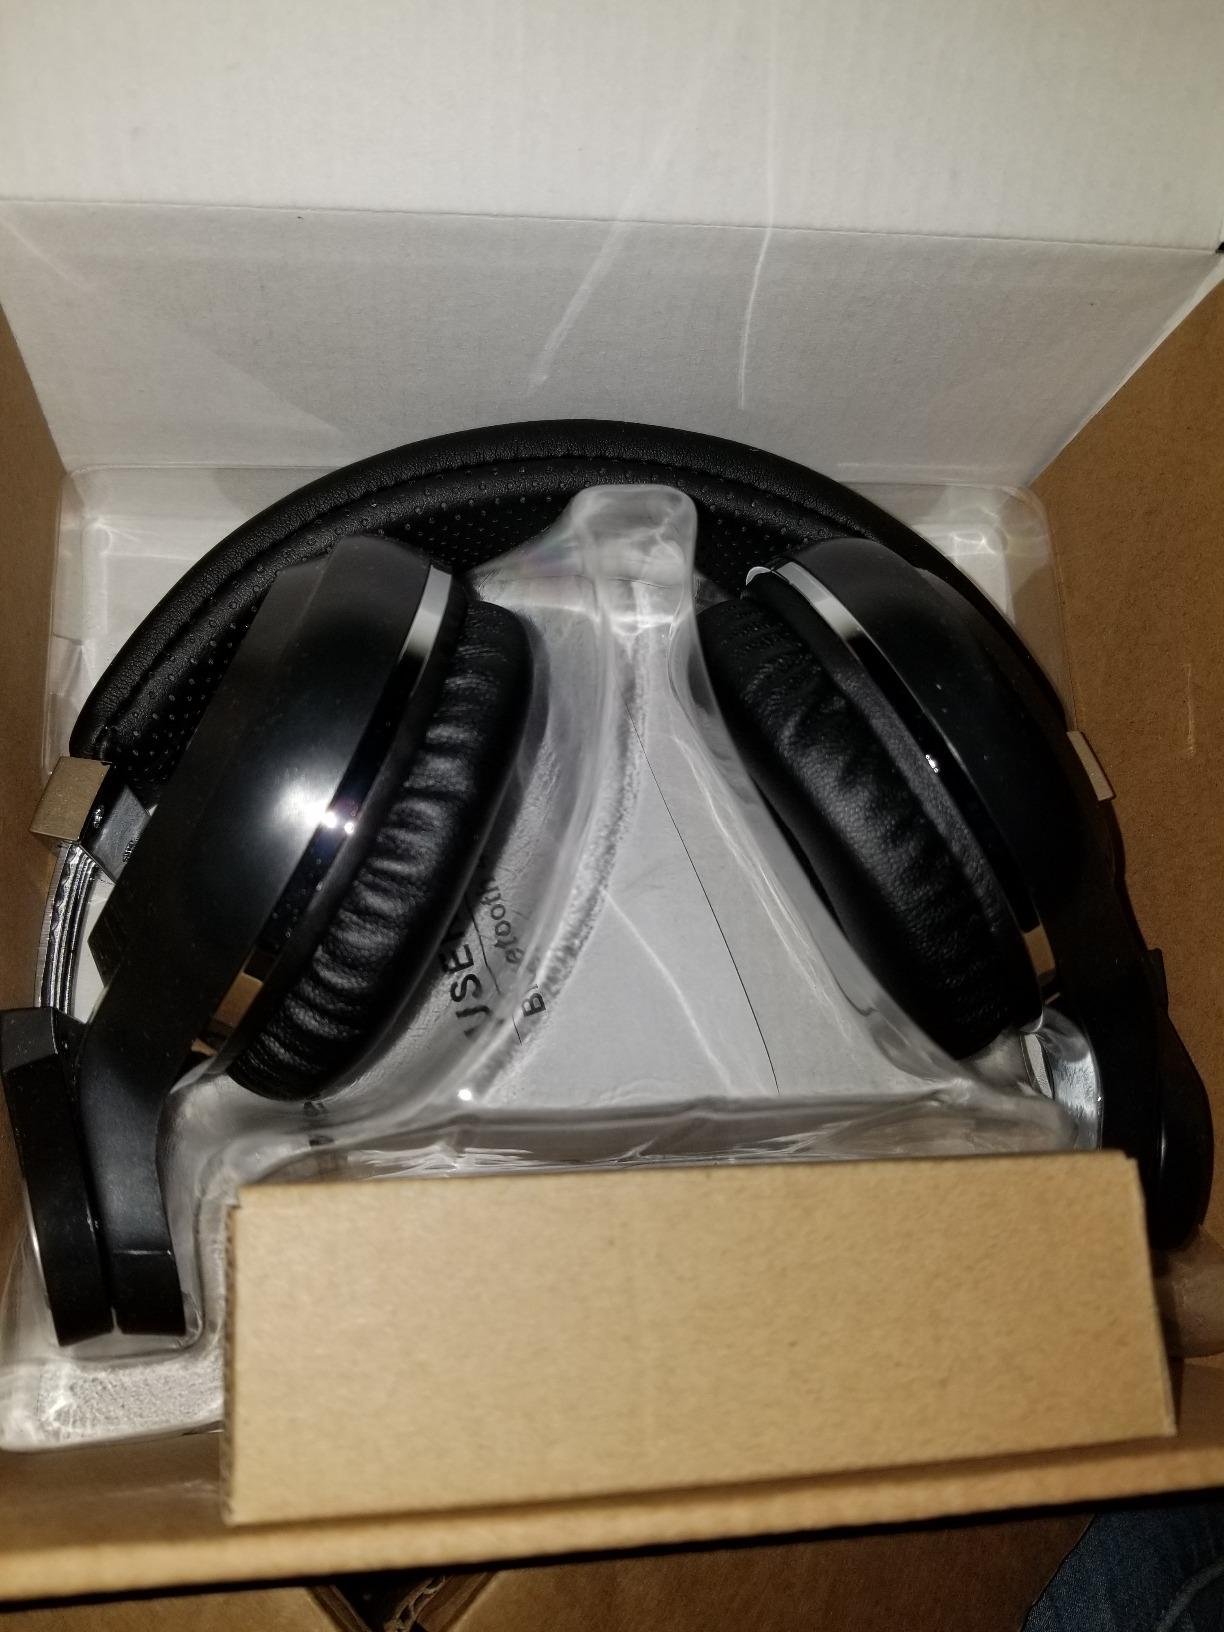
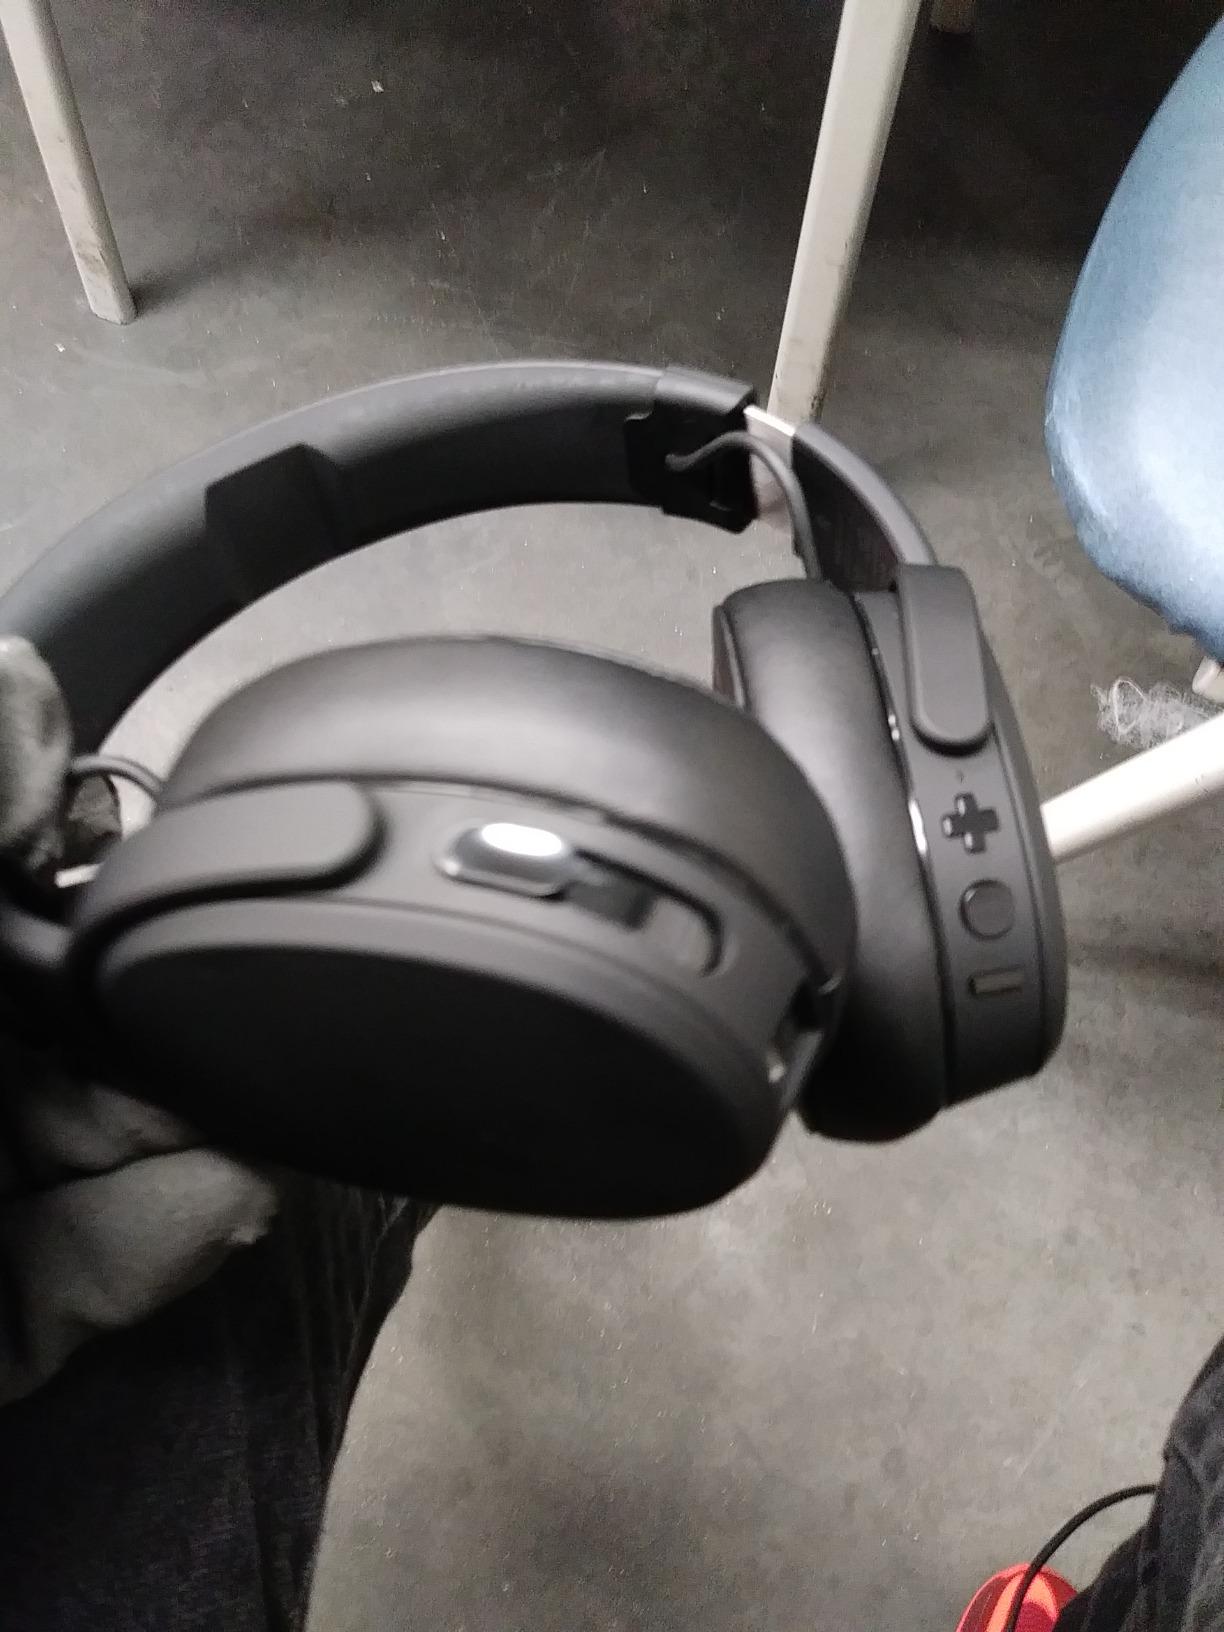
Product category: headphones
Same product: no